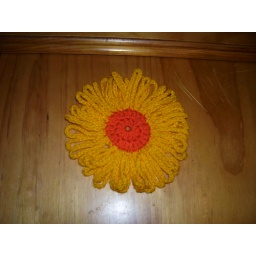
l made this flower for my best friends and they loved it. this was taken in my rom on my desk